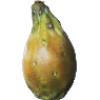
Label: cactus_fruit